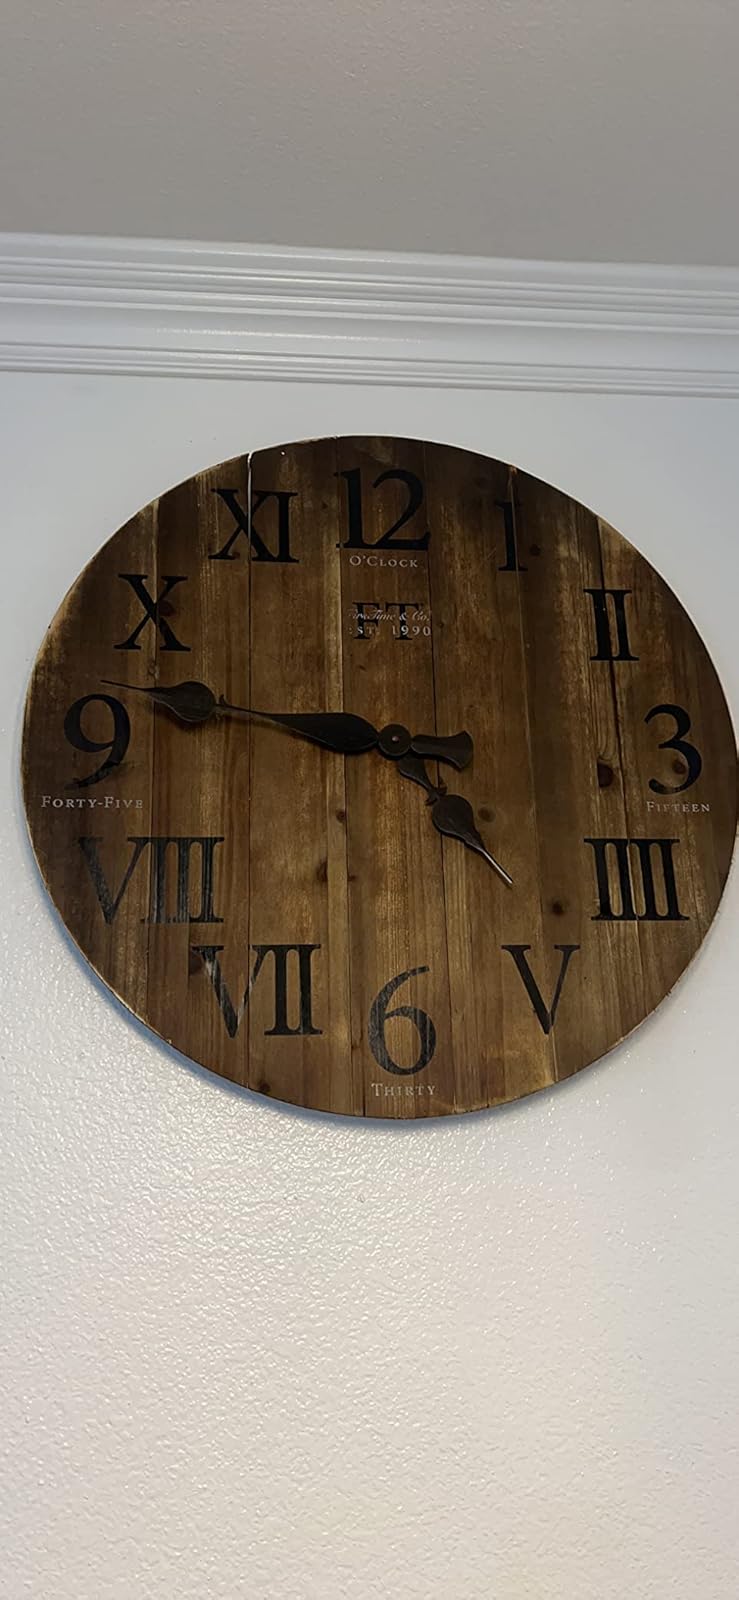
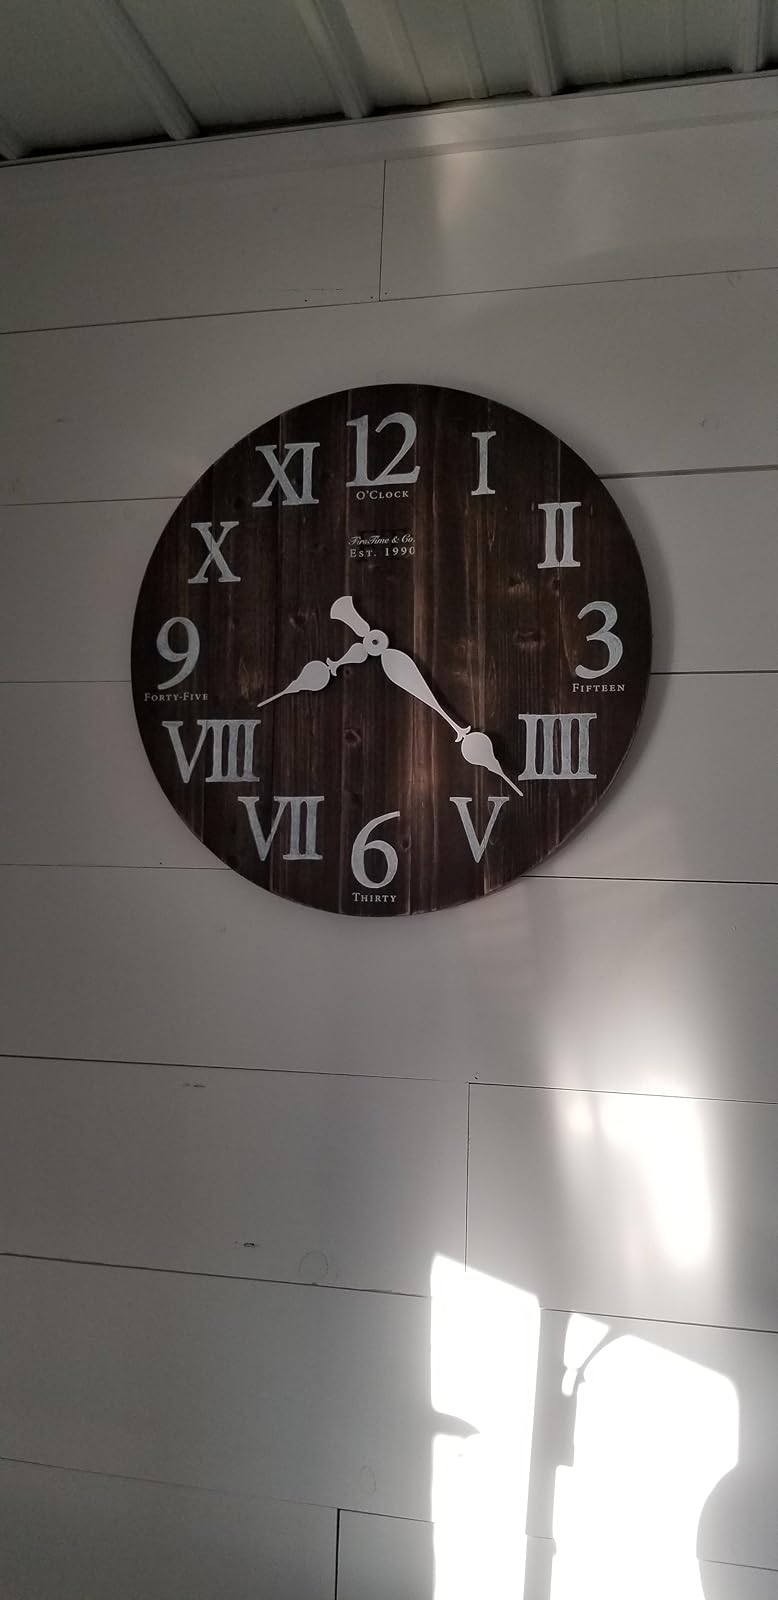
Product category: clock
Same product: yes